2/23rd Battalion (Australia)

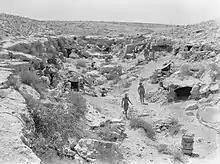
2/23rd positions in Libya, August 1941

The battalion was withdrawn from Tobruk in October 1941 when they were relieved by Polish troops. A period of reorganisation in Palestine followed before the 2/23rd was sent to Syria in January 1942 to undertake garrison duties. This came to an end in June 1942, when the 9th Division was hurriedly moved to Egypt to help bolster Allied forces fighting around El Alamein. The 2/23rd subsequently took part in both the First and Second Battles of El Alamein; its most significant actions came around Tel el Eisa with the battalion launching two main attacks, one on the ridge in July and another to secure a road to the west of the ridge in October. Both attacks resulted in heavy casualties, with the battalion's losses being around 400 in total; nevertheless, both resulted in some tactical gains before the battalion was withdrawn on 1 November 1942, when the 24th Brigade relieved the 26th. Lieutenant Colonel Reg Wall took over command of the battalion at this time, after Evans was promoted to brigadier to take over the 24th Brigade.